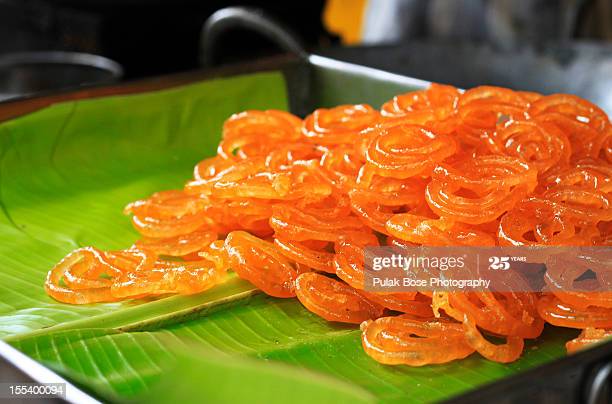
Dish: jalebi